Day the World Ended

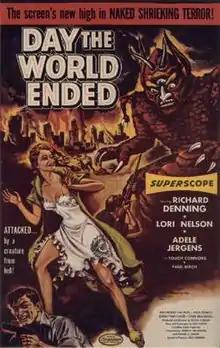
Theatrical release posterby Albert Kallis

Day the World Ended is a 1955 American independently made black-and-white post-apocalyptic science fiction film, produced and directed by Roger Corman, that stars Richard Denning, Lori Nelson, Adele Jergens, Paul Birch and Mike Connors. Chet Huntley of NBC, later of "The Huntley-Brinkley Report", served as the film's narrator. It was released by American Releasing Corporation (later American International Pictures) as a double feature with "The Phantom from 10,000 Leagues".